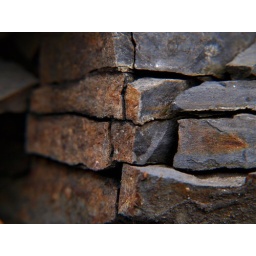
part of the wall against the park- look at wet moss in the mountain folder for more.